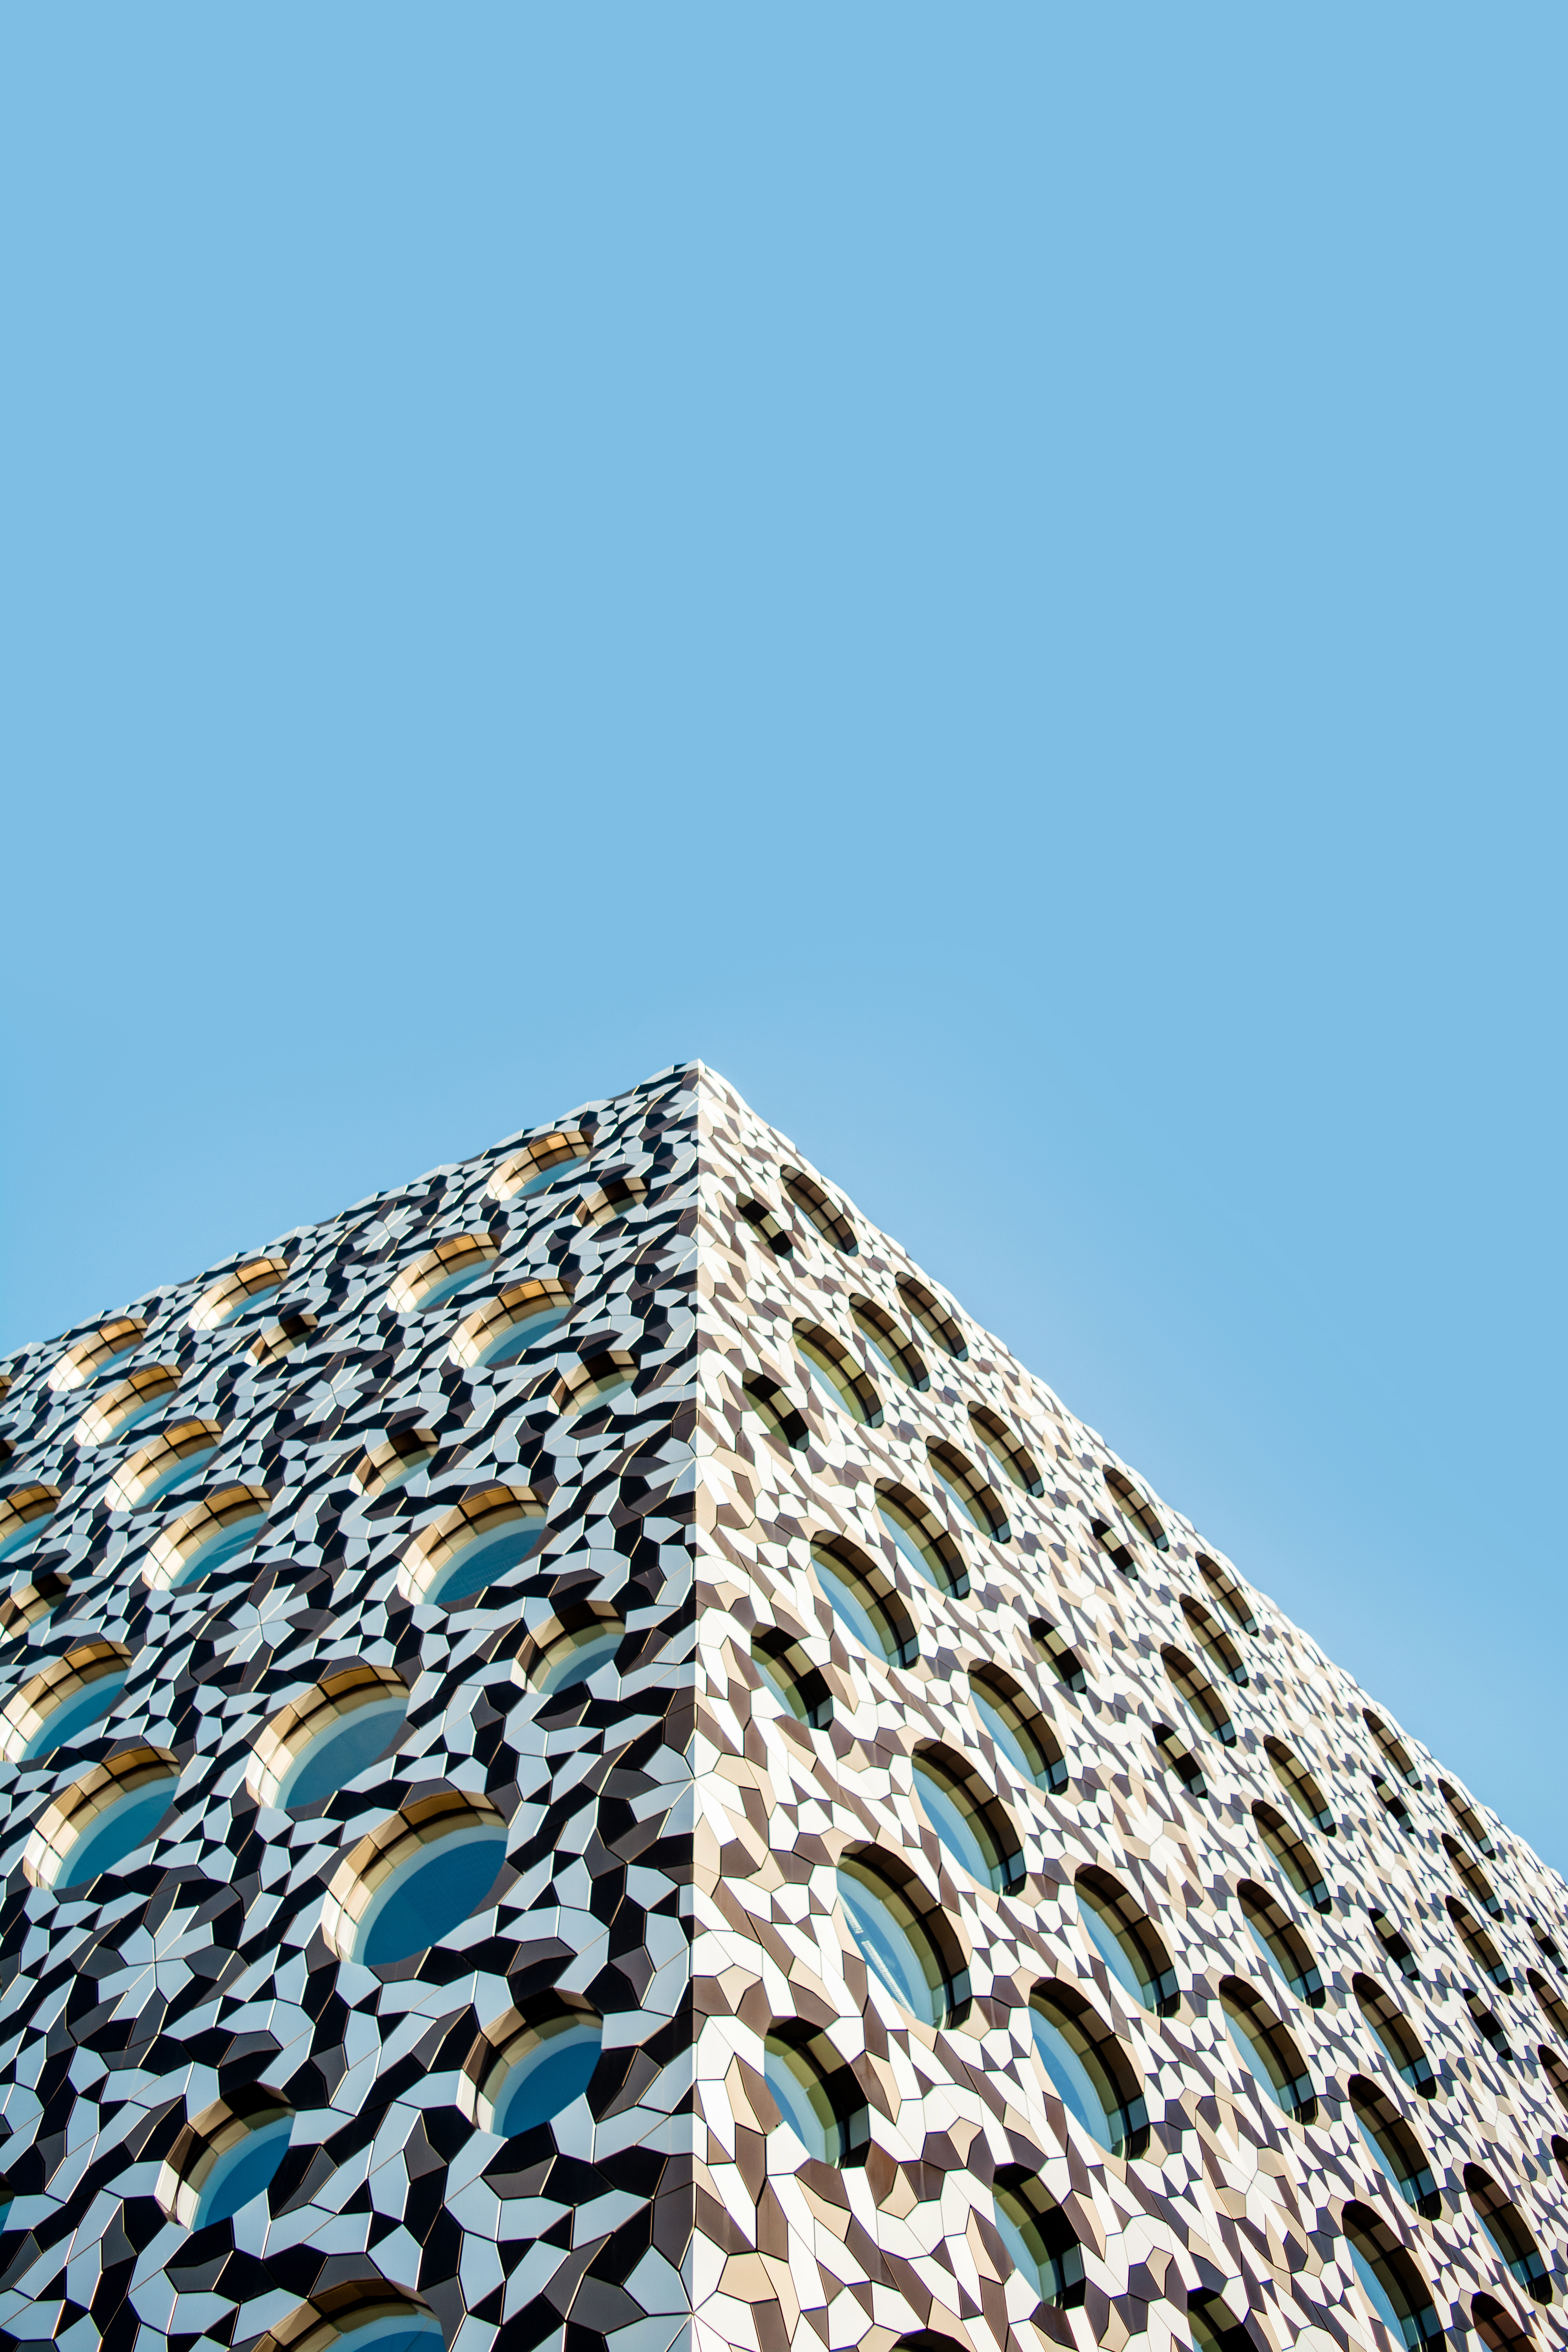
architecture, sky, window, building, skyscraper, monument, tower, landmark, facade, blue, blue sky, art